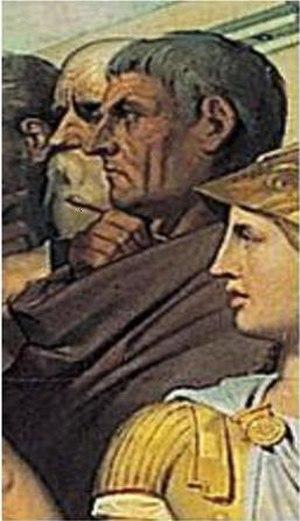
Aristarque de Samothrace, en grec ancien Ἀρίσταρχος / Arístarkhos, grammairien et philologue, pionnier de l'étude rigoureuse des textes homériques.